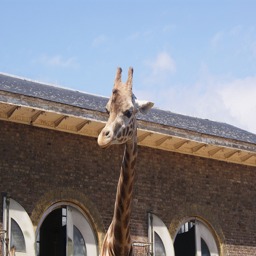
A giraffe is taller than the building behind it
A giraffe stands tall by a brick building.
A tall giraffe stands idly outside of a building.
in image of a grown giraffe looking down
A giraffe looking around outside of a brick building.